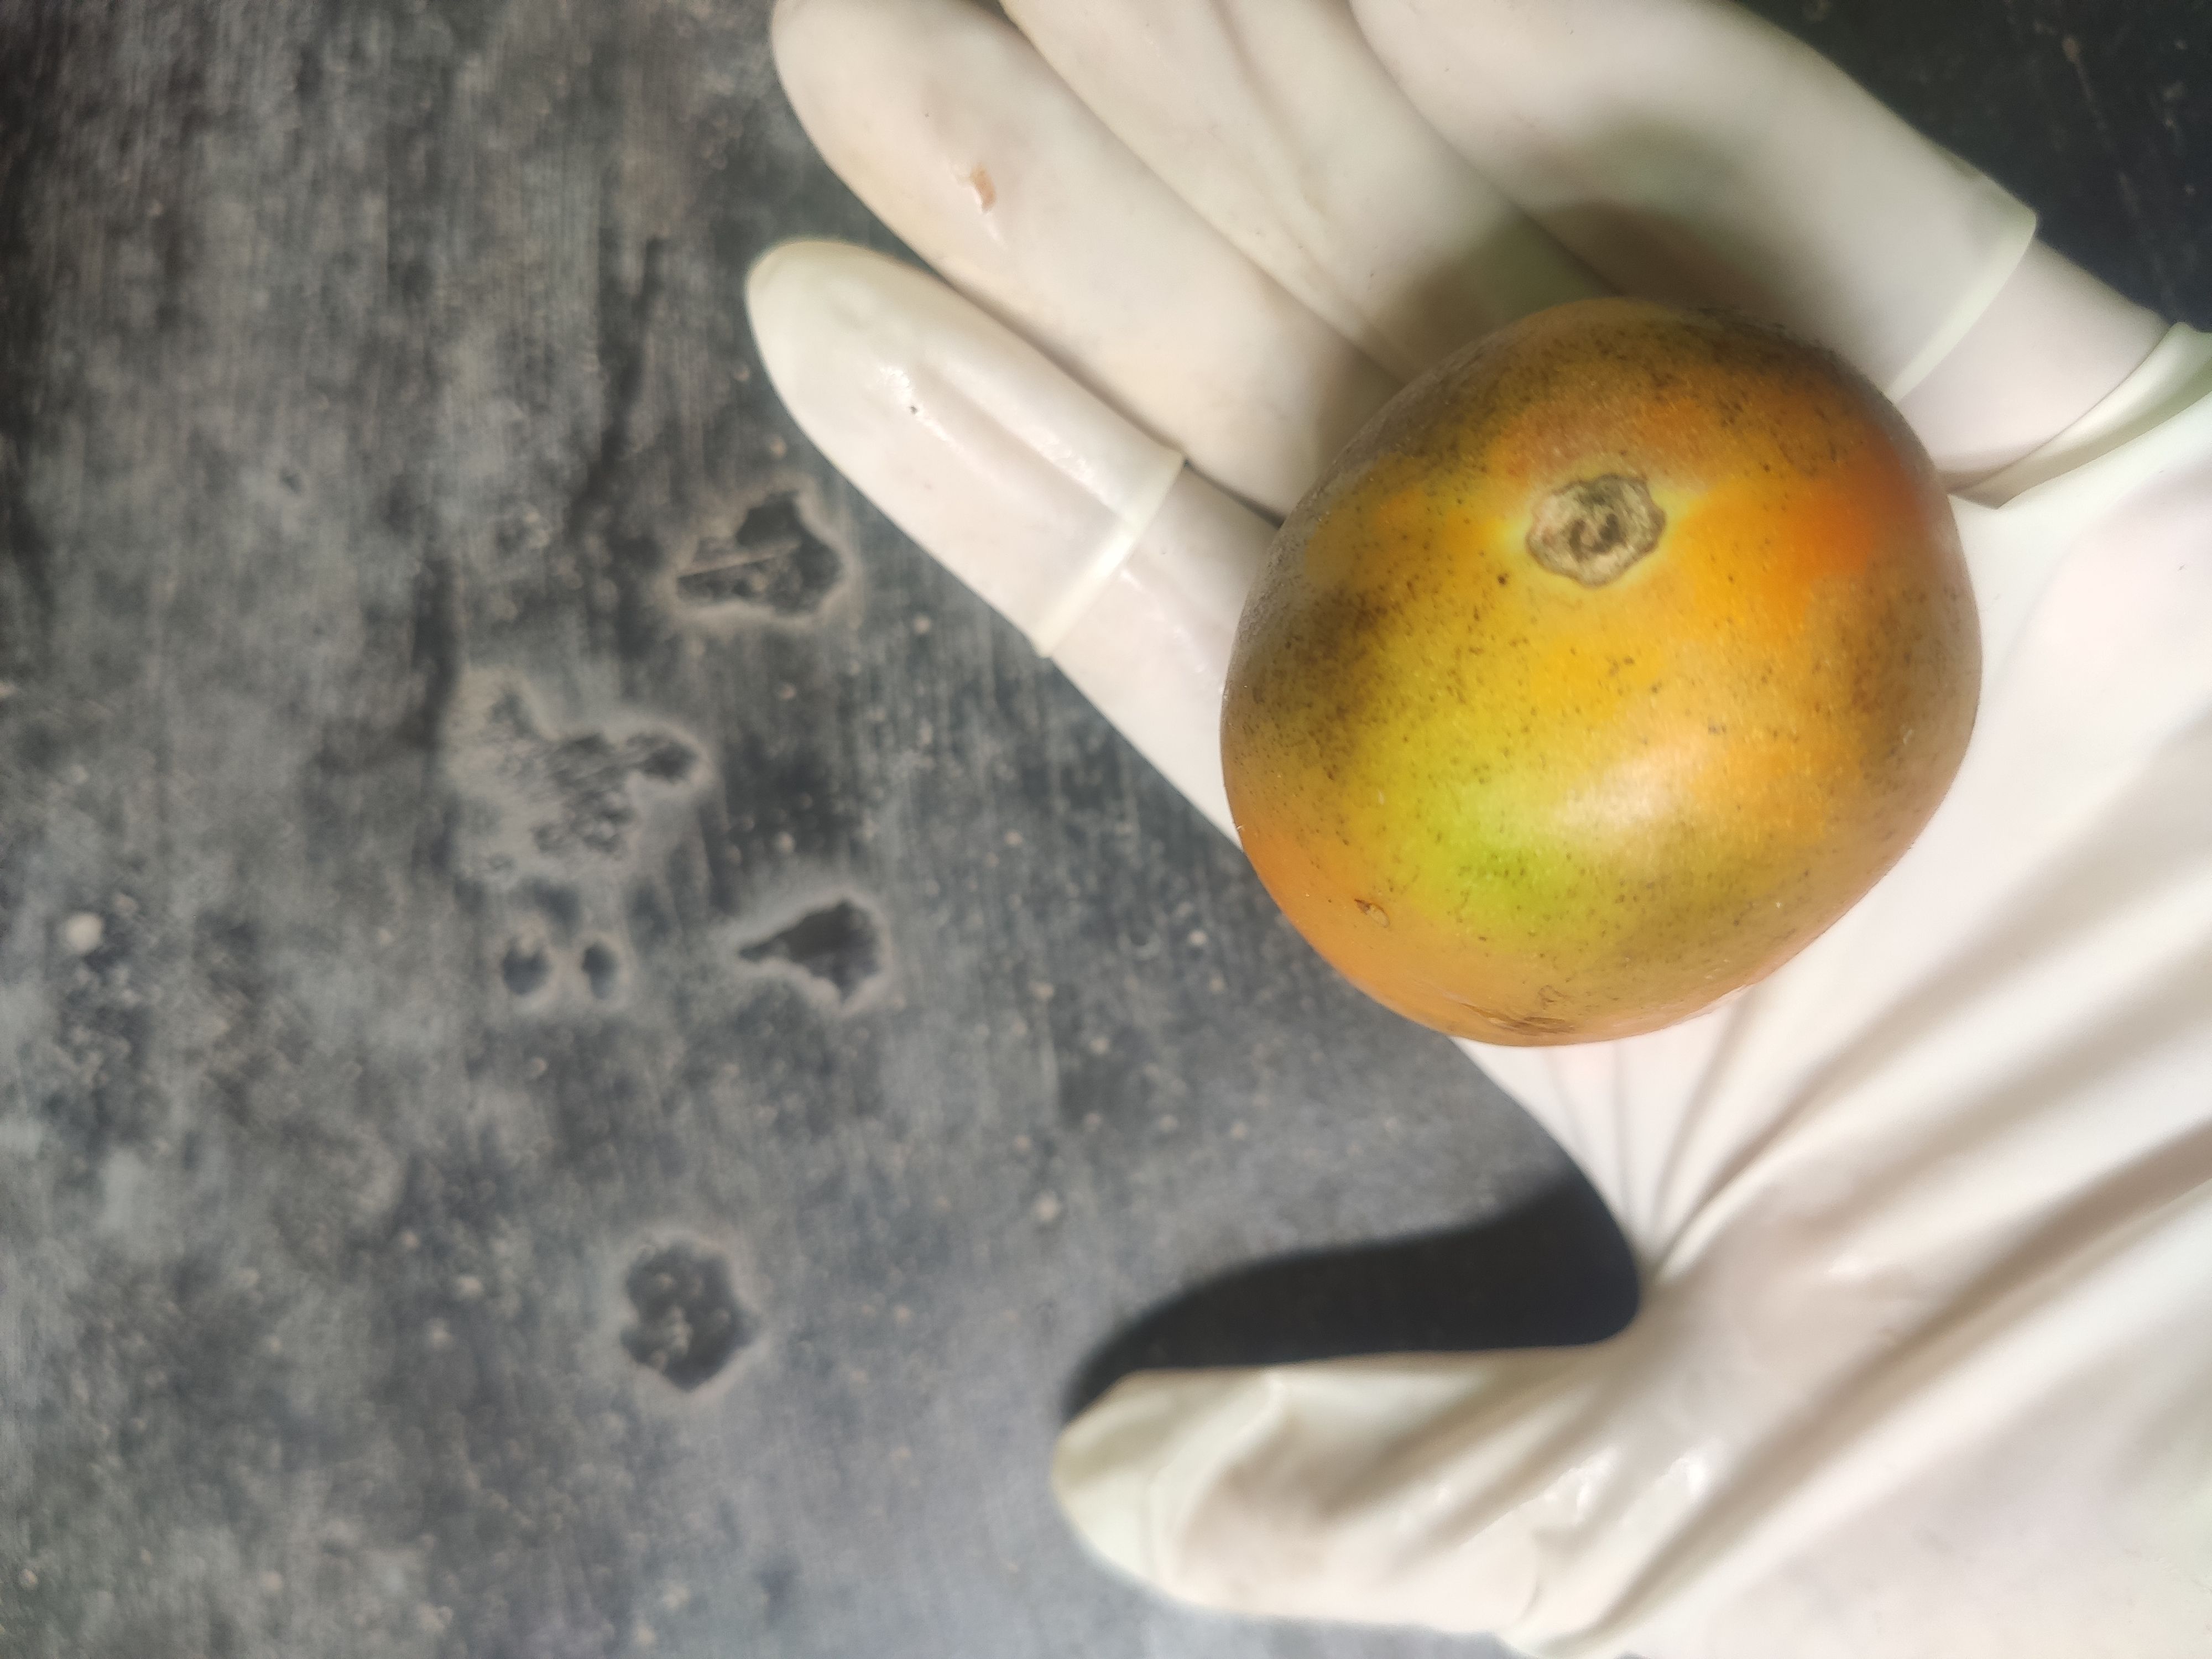
Fruit: tomatoes
Grade: 2nd-grade